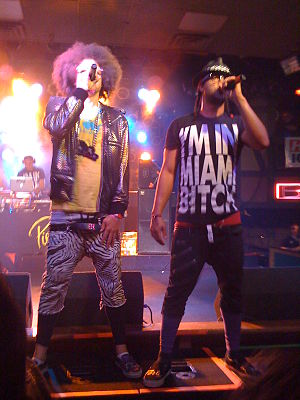
LMFAO (musikgruppe)
LMFAO i 2009, der optræder i Fort Wayne, Indiana.
"LMFAO var en Dance/Electro/Pop Rap-duo fra USA. Gruppen, der med en dybt satirisk/ironisk tilgang til pop-kulturen, bestod af Stefan Kendal Gordy og hans nevø Skyler Austin Gordy og var hovedsageligt kendt for sangen ""Party Rock Anthem"", desuden ""Sorry for Party Rocking"" og ""Sexy and I Know It"".